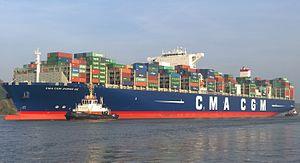
Le CMA CGM Zheng He sur l'Elbe
Le CMA CGM Zheng He est un navire porte-conteneurs de la compagnie française CMA CGM, portant le nom de l'explorateur chinois Zheng He et faisant partie des plus grands porte-conteneurs du monde avec 17 859 EVP. Il est affecté à la French Asia Line, route maritime reliant la Chine au nord-ouest de l'Europe via le canal de Suez.